Status and conservation of the golden eagle

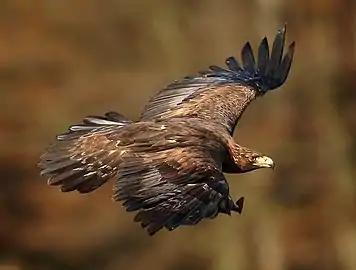
In flight in Czech Republic

At one time, the golden eagle lived in a great majority of temperate Europe, North Asia, North America, North Africa, and Japan. Although widespread and quite secure in some areas, in many parts of the range golden eagles have experienced sharp population declines and have even been extirpated from some areas. The total number of individual golden eagles from around the range is estimated to range somewhere between 170,000 and 250,000 while the estimated total number of breeding pairs ranges from 60,000 to 100,000. Few other eagle species are as numerous, though some species like tawny eagle, wedge-tailed eagle and bald eagle have total estimated populations of a similar size to the golden eagle's despite having distributions which are more restricted. The world's most populous eagle may be the African fish eagle ("Haliaeetus vocifer"), which has a stable total population estimated at 300,000 individuals and is found solely in Africa. On a global scale, the golden eagle is not considered threatened by the IUCN.